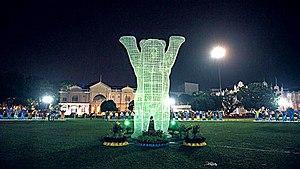
Buddy Bear est une sculpture d'ours grandeur nature en plastique renforcé de fibre de verre résistant aux intempéries peinte individuellement. Le Buddy Bear adapte une idée qui a fait ses preuves dans d'autres grandes villes depuis la fin des années 1990 à l'origine initiée par la Zurichoise Vach'Art en 1998.